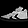
Label: Sneaker